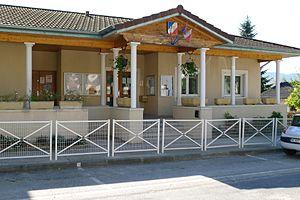
Mairie de Auberives-en-Royans - Isère - France
Auberives-en-Royans est une commune française située dans le département de l'Isère, en région Auvergne-Rhône-Alpes. Elle fait partie de la communauté de communes de Saint-Marcellin Vercors Isère Communauté.